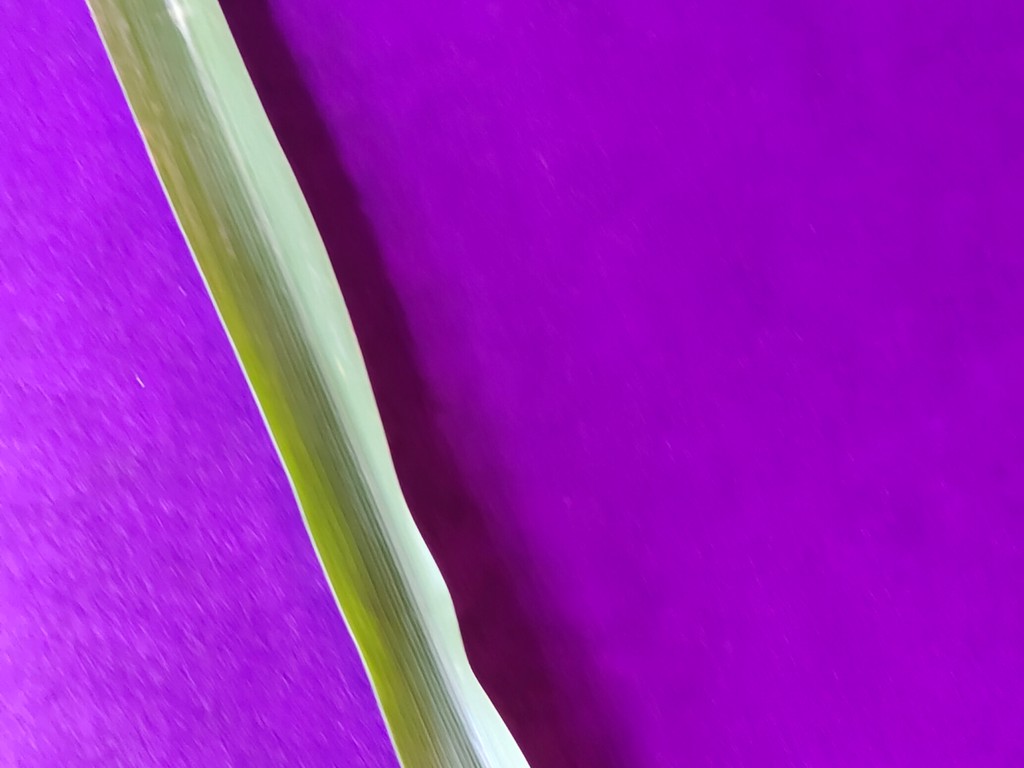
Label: Unhealthy